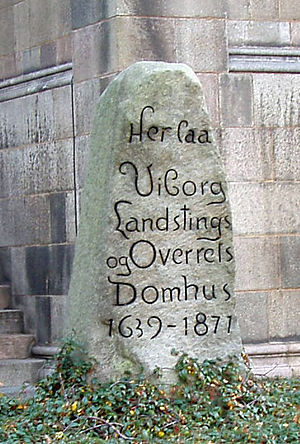
Viborg Landsting
Mindesten ved Viborg Domkirke
Viborg Landsting var i middelalderen et af Danmarks tre hovedting. De to andre hovedting lå i Ringsted og Lund. Landstinget blev afløst af Landsoverretten for Nørrejylland i 1805.